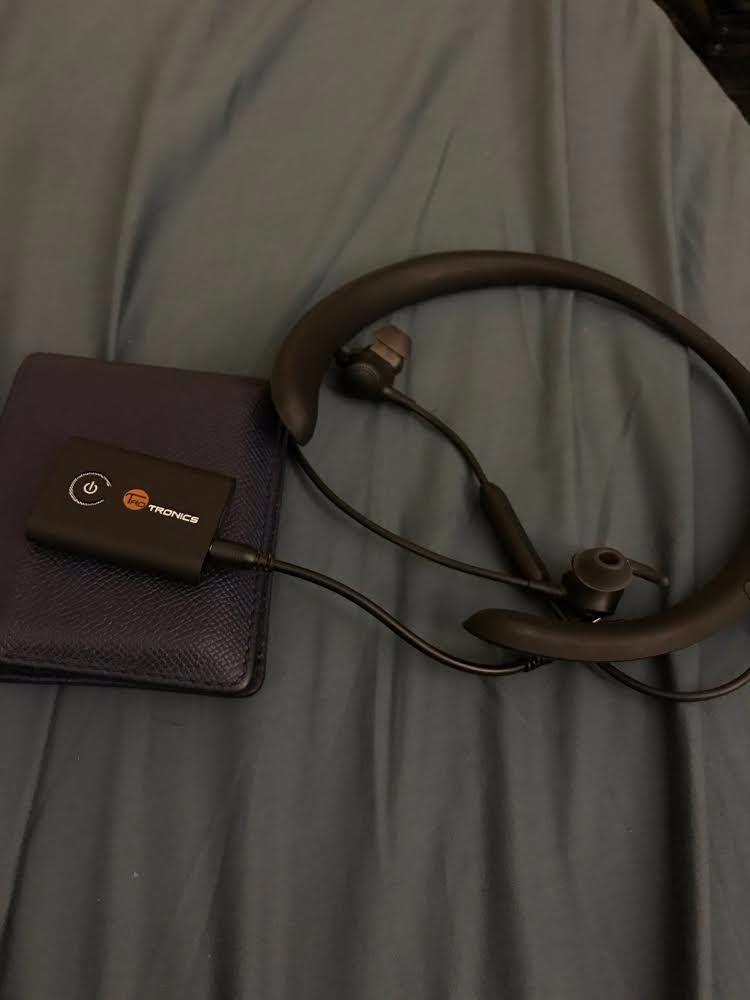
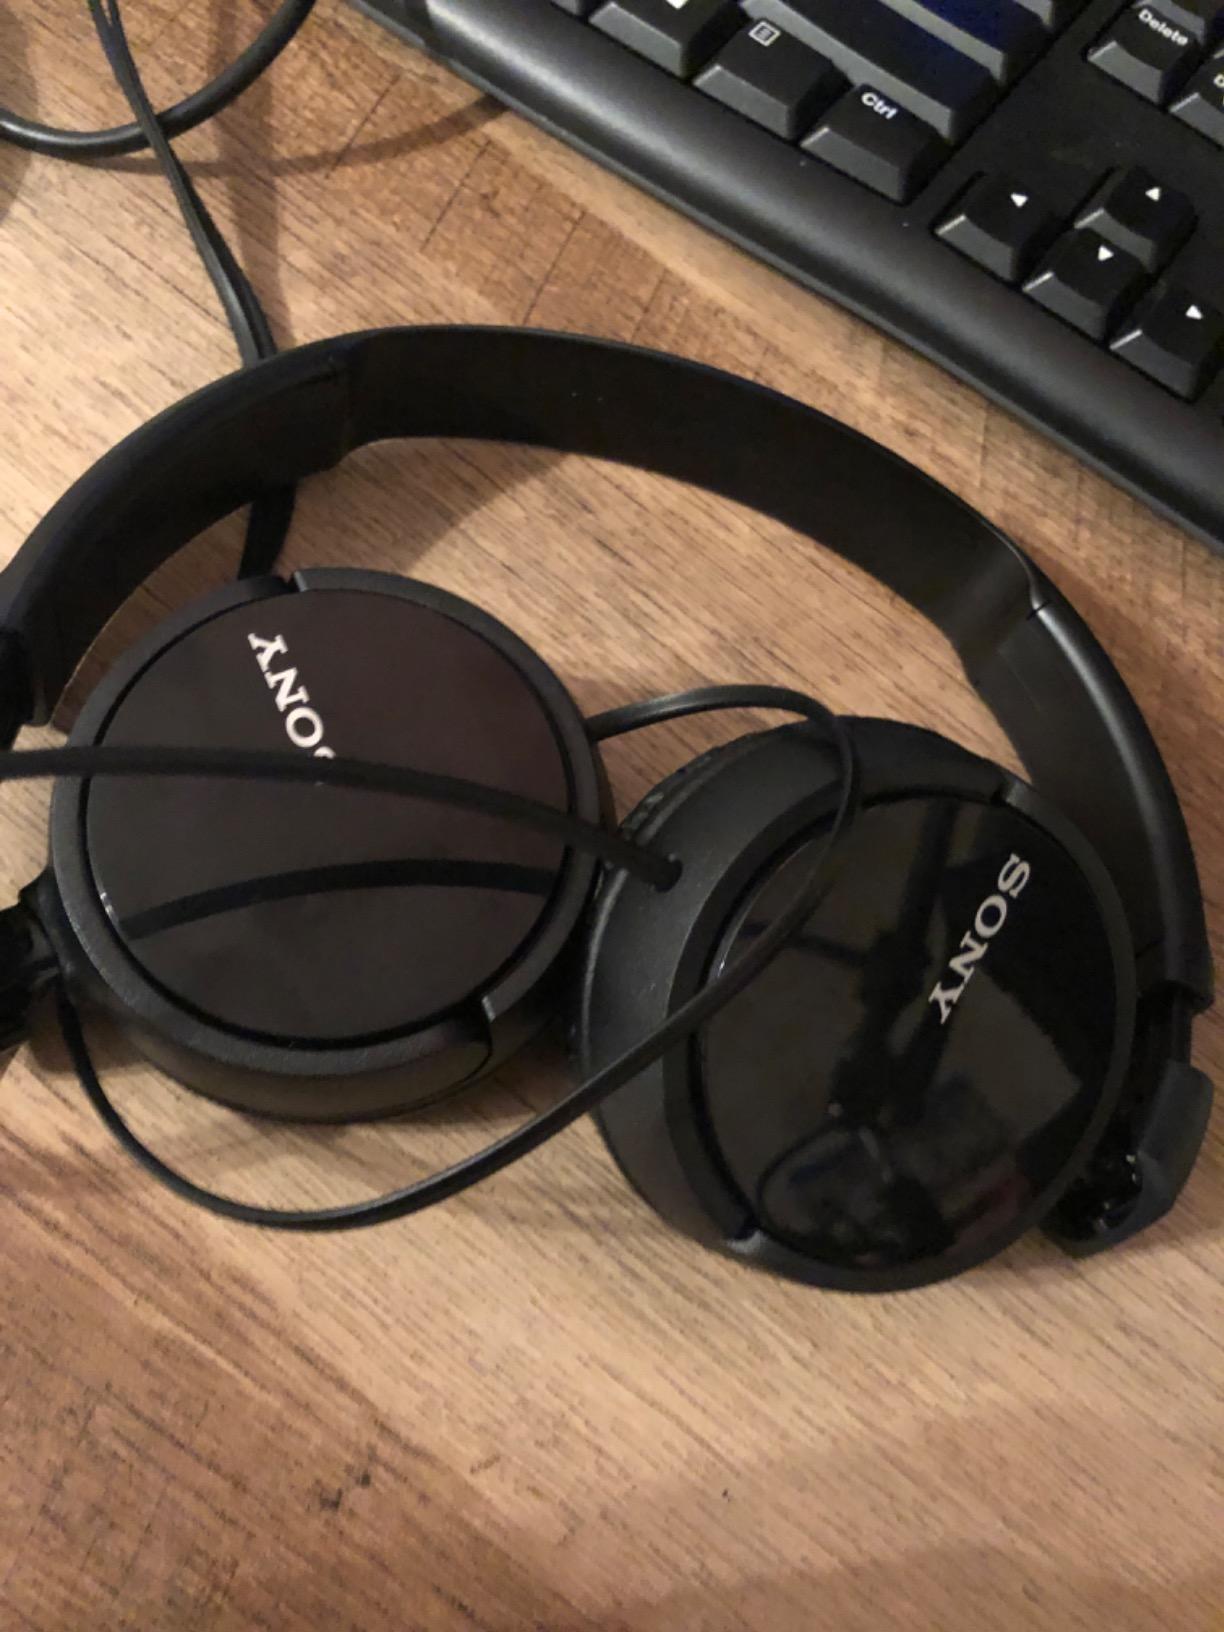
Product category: headphones
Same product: no